Sue Ieraci

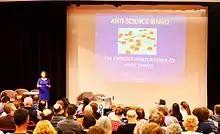
Skepticon 2019 - Sue Ieraci presenting "Medical anti-science bingo" lecture

Ieraci has spent a career of more than 35 years in public hospitals in the South West of Sydney which are working-class areas with lots of migrants. Her career has included periods of management, committees, policy development, medical regulation and health systems consultancy. Increasingly her focus is on human relationships within the health care system, but she has always maintained a clinical role. During her career she has spent 25 years as an emergency medicine specialist.